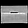
Label: Bag